Peugeot Quasar

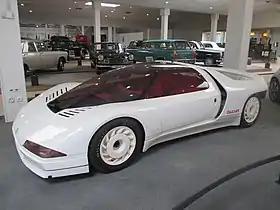
A Peugeot Quasar photographed at the Musée de l'Aventure Peugeot in Sochaux

The Peugeot Quasar was the first concept car made by Peugeot in-house. It was assembled in 1984 at the Peugeot plant in La Garenne, and first displayed at the 67th Paris Motor Show in the same year. Named after the astronomical phenomenon, it shared many of its internal components with the 205 Turbo 16, Peugeot's rally variant of the 205. Currently, it is part of an installation at the Peugeot Adventure Museum in Sochaux.